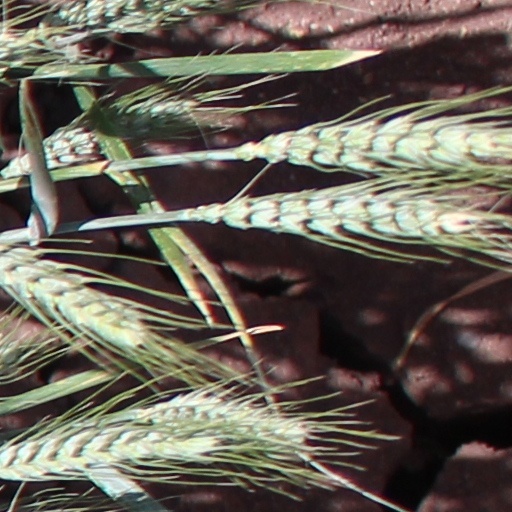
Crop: wheat